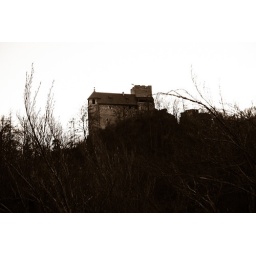
A shot from a rock outcropping near the castle ruins at Goesting in Graz, Austria.